Guhila dynasty

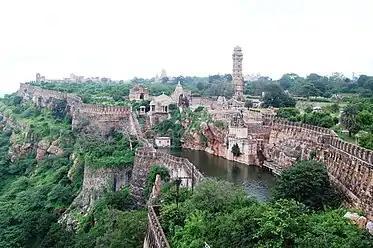
The Guhila dynasty ruled from Chittor Fort, which fell to the Delhi Sultanate in the Siege of Chittorgarh (1303), marking the end of the dynasty.

By the 13th century, having consolidated their rule over the Medapata (Mewar) region Their post-13th century records and the subsequent bardic legends name the dynasty's founder as Bappa Rawal, who is not mentioned in the Atpur inscription. These accounts state that Bappa Rawal consolidated his rule with the blessings of the Pashupata sage Haritarashi. Different historians identify Bappa Rawal with different kings mentioned in the Atpur inscription, including Kalabhoja, Shiladitya, and Khummana. R. C. Majumdar theorizes that Bappa achieved a highly significant military success, because of which he gained reputation as the dynasty's founder.